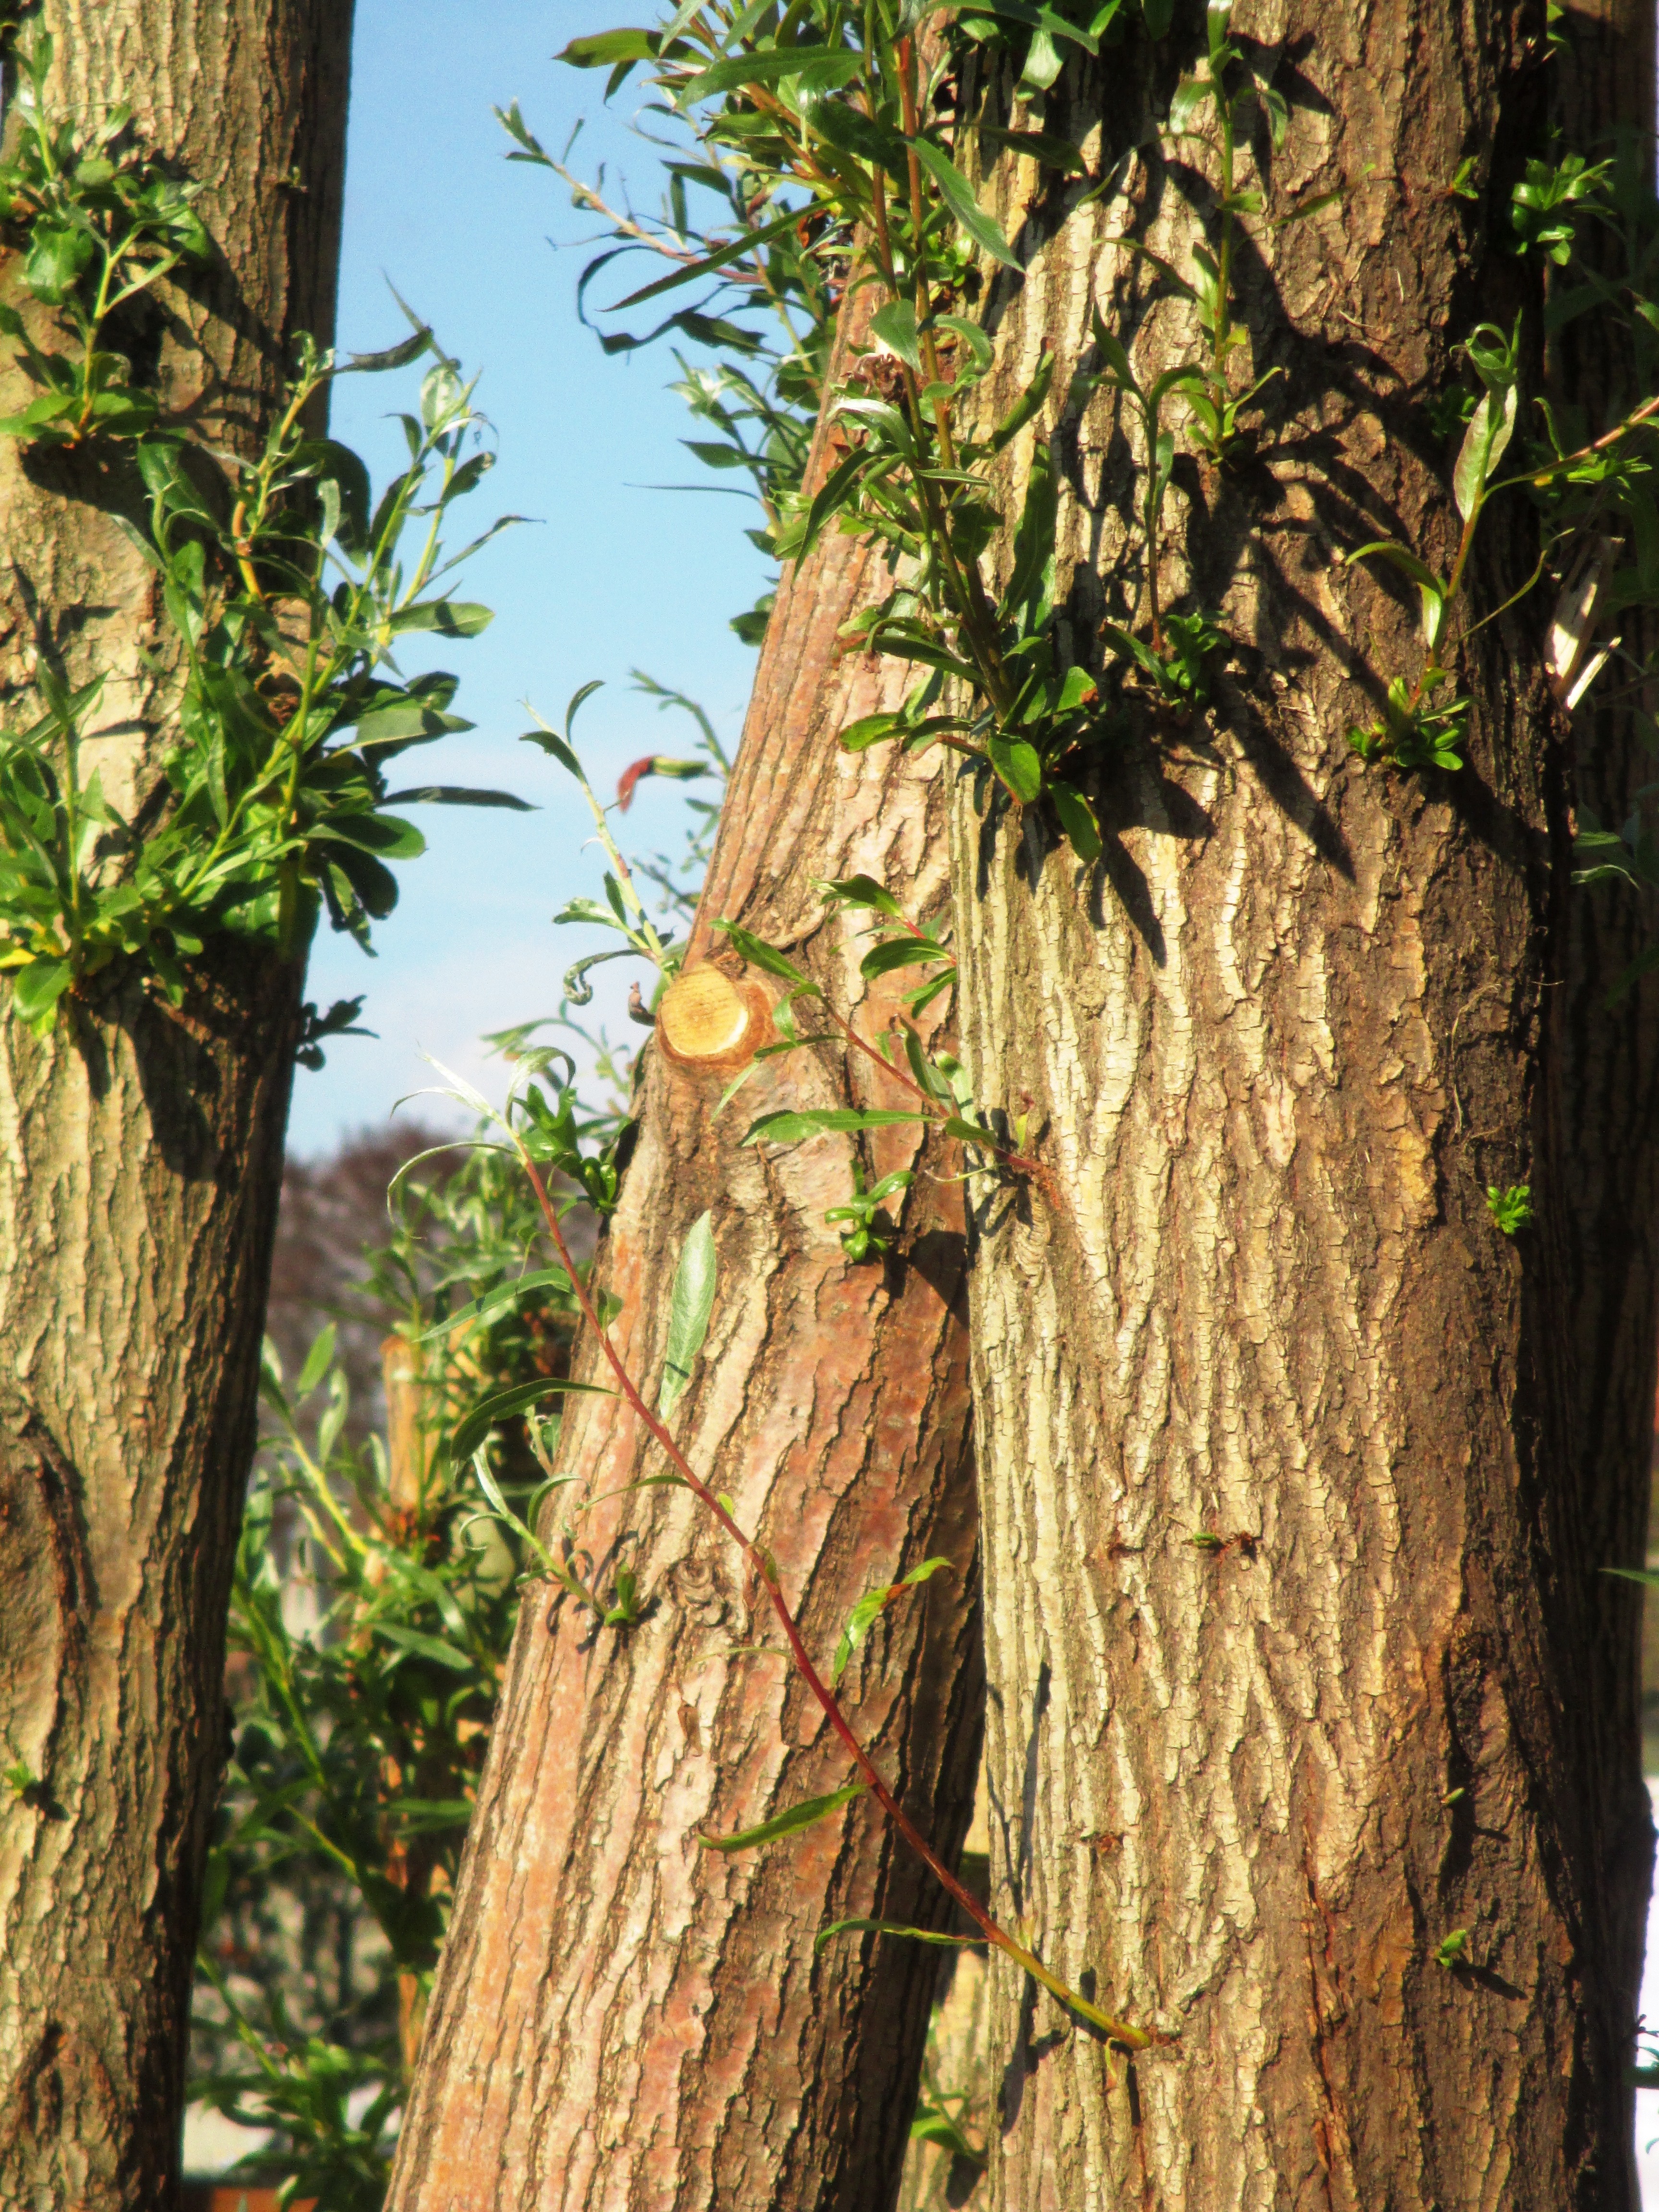
tree, forest, branch, plant, wood, leaf, flower, trunk, jungle, botany, flora, rainforest, switzerland, woodland, habitat, tree trunks, fouling, thurgau, natural environment, plant stem, woody plant, land plant, amriswil